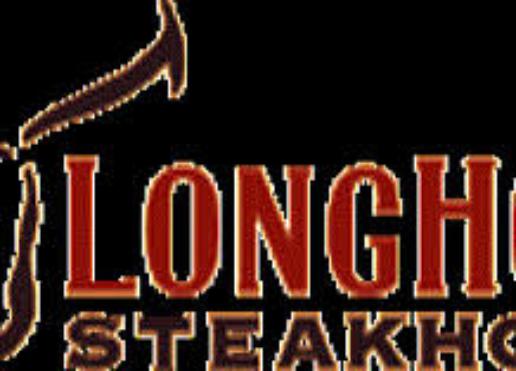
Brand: LongHorn Steakhouse
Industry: Food